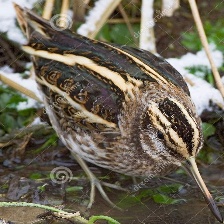
Species: JACK SNIPE
Scientific name: LYMNOCRYPTES MINIMUS